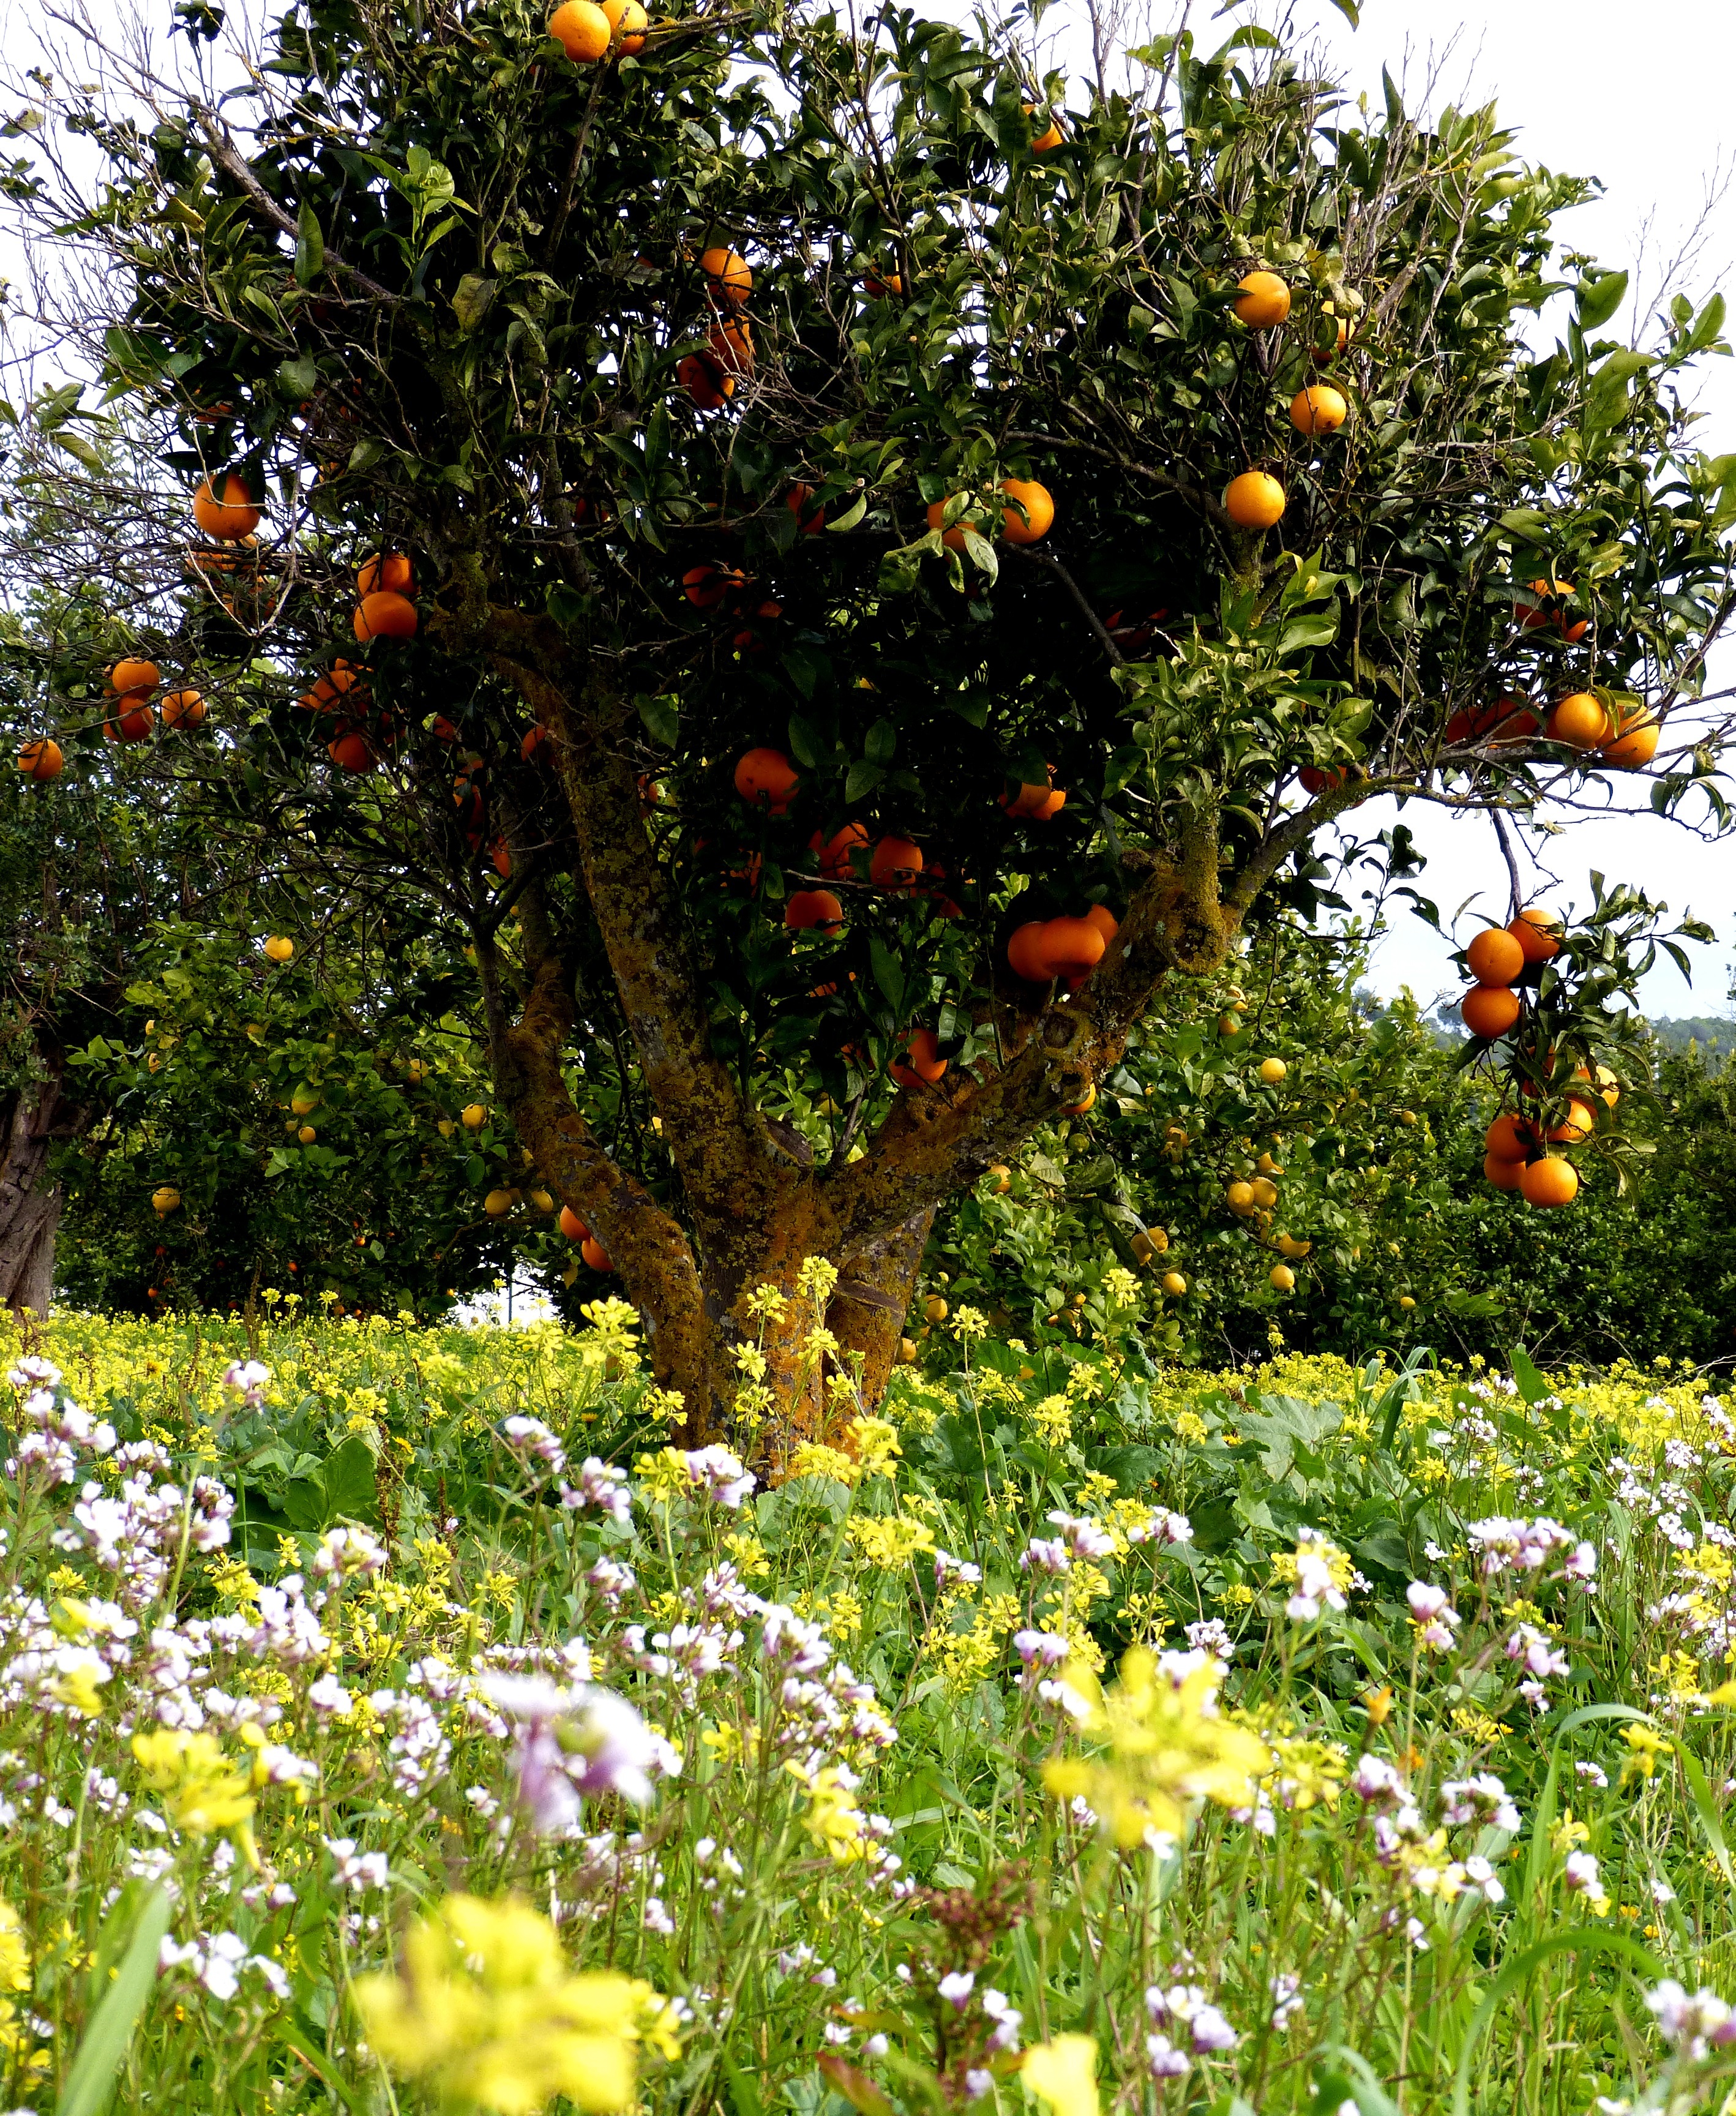
tree, nature, blossom, plant, meadow, flower, orange tree, food, spring, green, produce, evergreen, botany, garden, flora, flowers, shrub, fruits, oranges, flower meadow, flowering plant, citrus fruit, land plant